Dahomey Amazons

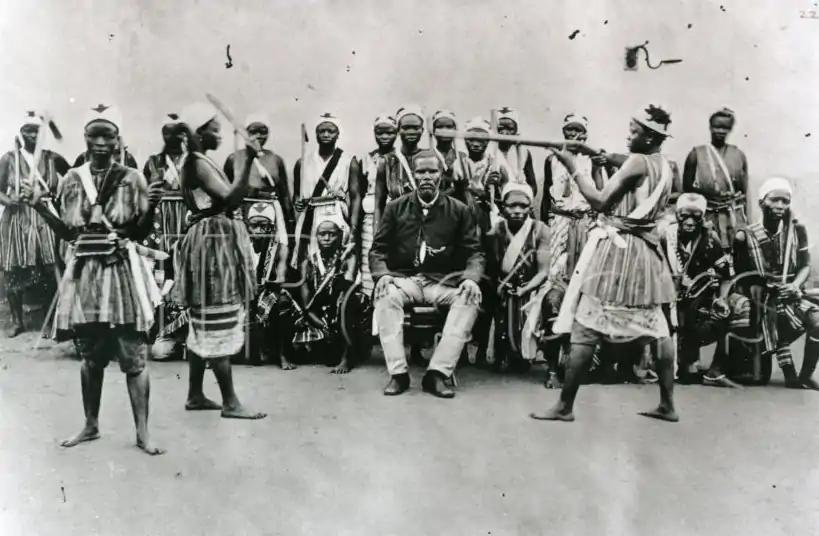
The Dahomey Mino around 1890

The Dahomey Amazons (Fon: Agojie, Agoji, Mino, or Minon) were a Fon all-female military regiment of the Kingdom of Dahomey (in today's Benin, West Africa) that existed from the 17th century until the late 19th century. They were the only female army in modern history. They were named Amazons by Western Europeans who encountered them, due to the story of the female warriors of Amazons in Greek mythology.